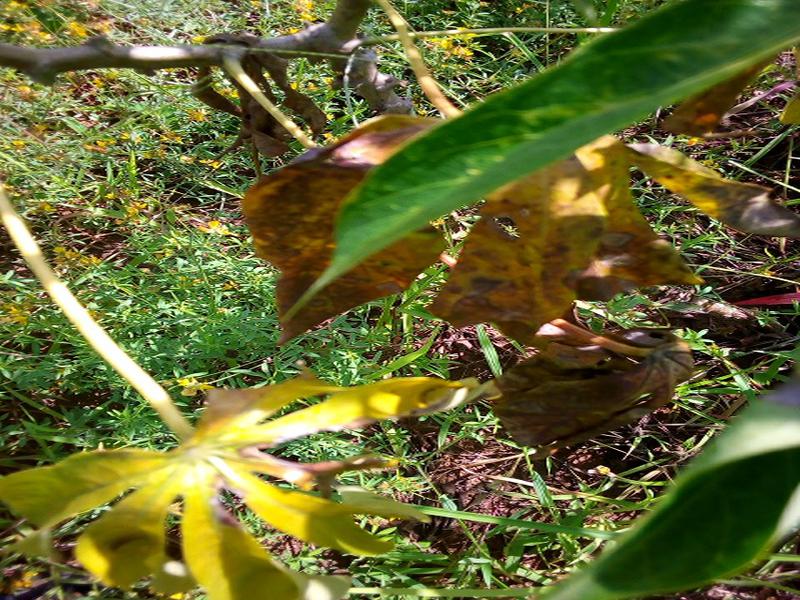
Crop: cassava
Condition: bacterial_blight